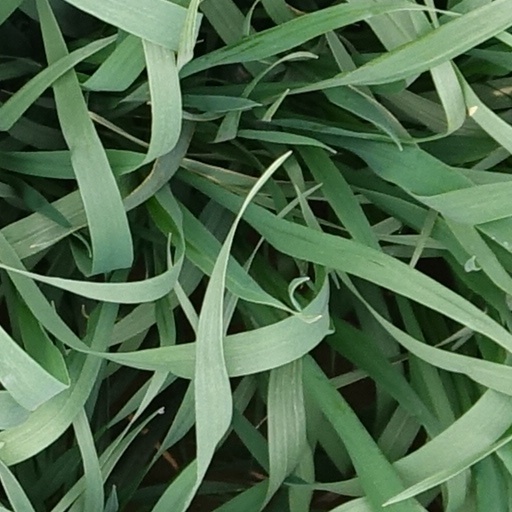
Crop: wheat